Lord of Arbroath

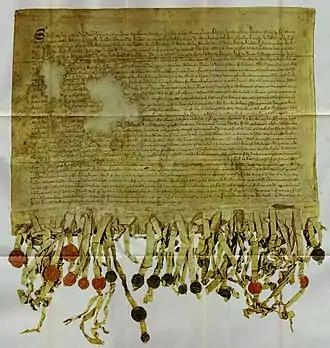
The 'Tyninghame' copy of the Declaration from 1320, in the National Archives of Scotland

The town of Arbroath is of significant historical importance, particularly because of its connection to the Declaration of Arbroath. Drafted in 1320, the Declaration was a letter addressed to Pope John XXII by Scottish nobles and barons, asserting Scotland's independence from England and affirming Robert the Bruce's right to rule.